Samuel Goodall

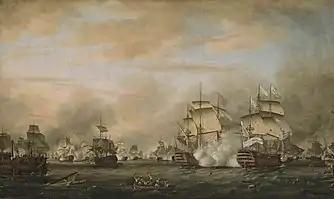
"The Battle of the Saintes, 12 April 1782: surrender of the Ville de Paris" by Thomas Whitcombe, painted 1783

After the victory at the Saintes, and during a period of calm weather, Rodney detached a squadron under his second in command, Sir Samuel Hood, to pursue some of the crippled French ships. "Valiant" was one of the ships detached with Hood, and on 19 April the squadron caught two ships of the line and three frigates at the entrance to the Mona Passage. The French force, consisting of the 64-gun ships "Caton" and "Jason", and the frigates "Astree", "Aimable" and "Ceres" attempted to escape, Hood signalling for them to be engaged before they could run themselves ashore. In the ensuing Battle of the Mona Passage, "Valiant" found herself the headmost ship, and with most of the other British ships becalmed or chasing other ships, Goodall pressed on sail to catch the "Caton", and managed to rake her bows, on which she immediately struck. Goodall did not stop to take possession, but instead pressed on after the fleeing "Jason", opening fire on her and fighting a fierce engagement for 45 minutes until the French ship surrendered. "Valiant" had 12 men killed and wounded in the action.